Mountjoy, Durham

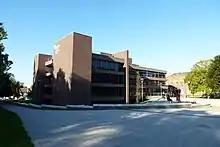
The Bill Bryson Library in 2014, with the Dawson Building in the background

From the eastern end of the Mountjoy escarpment, the scarp runs northwards and a ridge links the escarpment to a peak marked "Mountjoy" on older Ordnance Survey maps and "Mount Joy" on more recent maps, noted by the archaeological survey as "not to be confused with the site reported here". The peak lies between the 80m and 85m contours. North of this there is a deeper valley separating Mount Joy from Whinney Hill and Maiden Castle, where the A177 Stockton Road climbs the scarp at Shincliffe Peth. Mount Joy is part of the Durham City Conservation Area, referred to as an "important wedge of green space around Mountjoy Farm". Mount Joy is also included in the Durham City Green Belt and the Hollingside, Mountjoy and Whinney Hill area of high landscape value.